The Grange and Macquarie Plains Cemetery

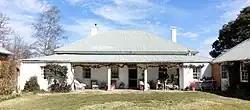
North facade of Grange farmhouse facing courtyard with cottage on left (east) and kitchen wing on right (west)

The Grange and Macquarie Plains Cemetery are a heritage-listed homestead and cemetery at 3249 O'Connell Road, Bathurst, Bathurst Region, New South Wales, Australia. It was built from 1830 to 1836, probably by convict labour. It was added to the New South Wales State Heritage Register on 15 March 2013.